Battle of New Orleans

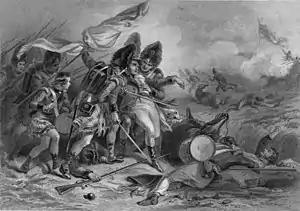
The "Death of Pakenham at the Battle of New Orleans" by F. O. C. Darley shows the death of British Maj. Gen. Sir Edward Pakenham on January 8, 1815

The Americans had constructed three lines of defense, with the forward line four miles south of the city. It was strongly entrenched at the Rodriguez Canal, which stretched from a swamp to the river, with a timber, loop-holed breastwork and earthworks for artillery.